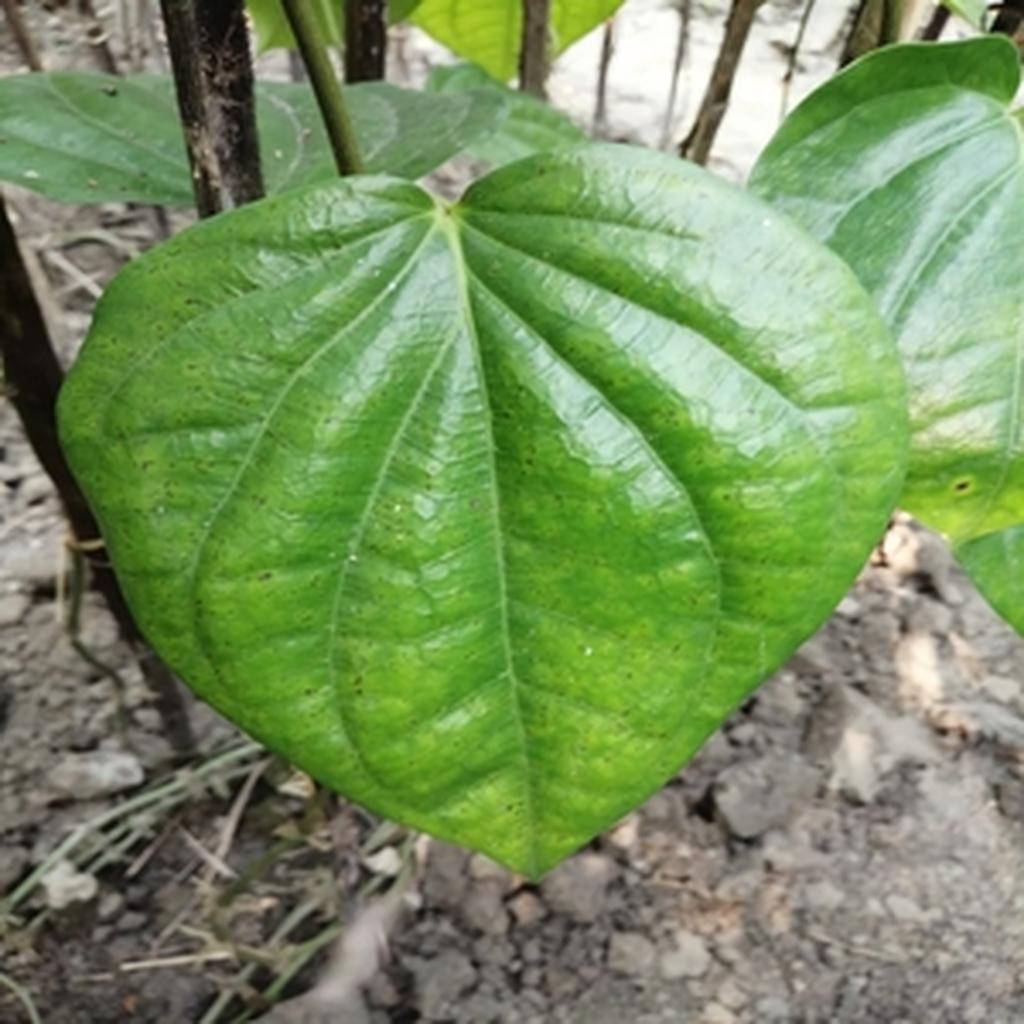
Label: Leaf_Spot